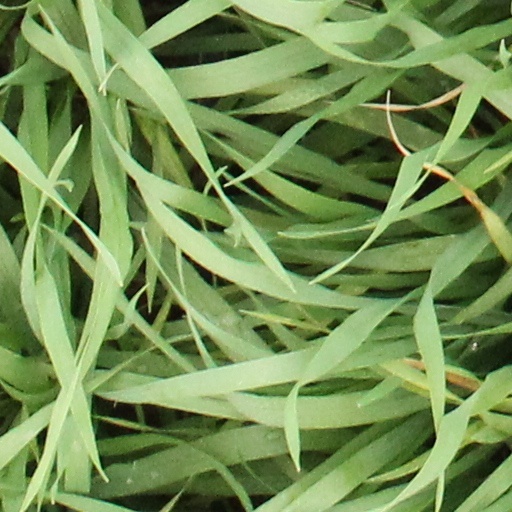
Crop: wheat